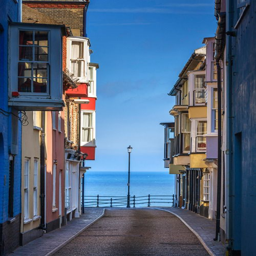
english civil parish is a largely unremarkable seaside town , famous for its crabs but not a lot else .